2010 Aaron's 312

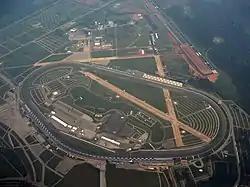
Talladega Superspeedway, the race track where the race was held.

The track, Talladega Superspeedway, is one of six superspeedways to hold NASCAR races, the others being Daytona International Speedway, Auto Club Speedway, Indianapolis Motor Speedway, Pocono Raceway and Michigan International Speedway. The standard track at the speedway is a four-turn superspeedway that is long. The track's turns are banked at thirty-three degrees, while the front stretch, the location of the finish line, is banked at 16.5 degrees. The back stretch has a two-degree banking. Talladega Superspeedway can seat up to 143,231 people.